Government of Asadollah Alam (1962–63)

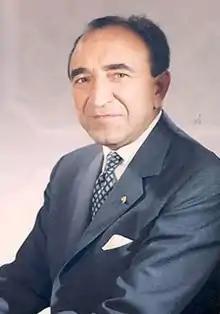
Prime Minister Asadollah Alam

The government formed by Prime Minister Asadollah Alam was inaugurated on 21 July 1962. It succeeded the Government of Ali Amini when Amini resigned from office on 18 July 1962.